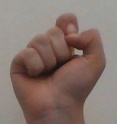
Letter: fa